Zeiram

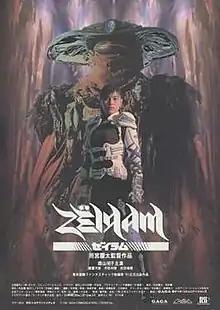
Theatrical release poster

, stylized as ZËIЯAM (originally marketed in English as Zeram), is a 1991 Japanese science fiction film directed by Keita Amemiya. The film stars Yūko Moriyama as an extraterrestrial bounty hunter named Iria, who comes to Earth to do battle with Zeiram, a powerful alien creature. With the help of her partner—an artificial intelligence named Bob—and two ordinary Japanese electricians, Iria fights Zeiram in a virtually constructed alternate dimension known as a "Zone".